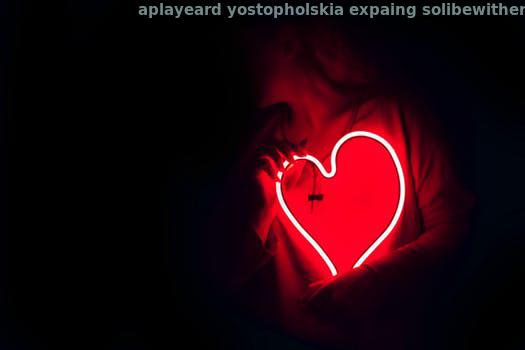
Label: Watermark